Quiet Waters Park (Maryland)

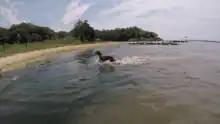
Dog playing at Quiet Waters Park

A dog beach is at the southernmost part of Quiet Waters Park near the South River. It is partially enclosed by a chain-link fence.